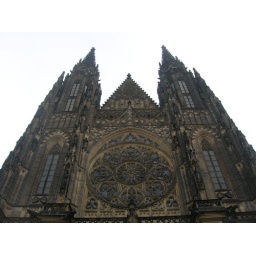
in the castle on the hill